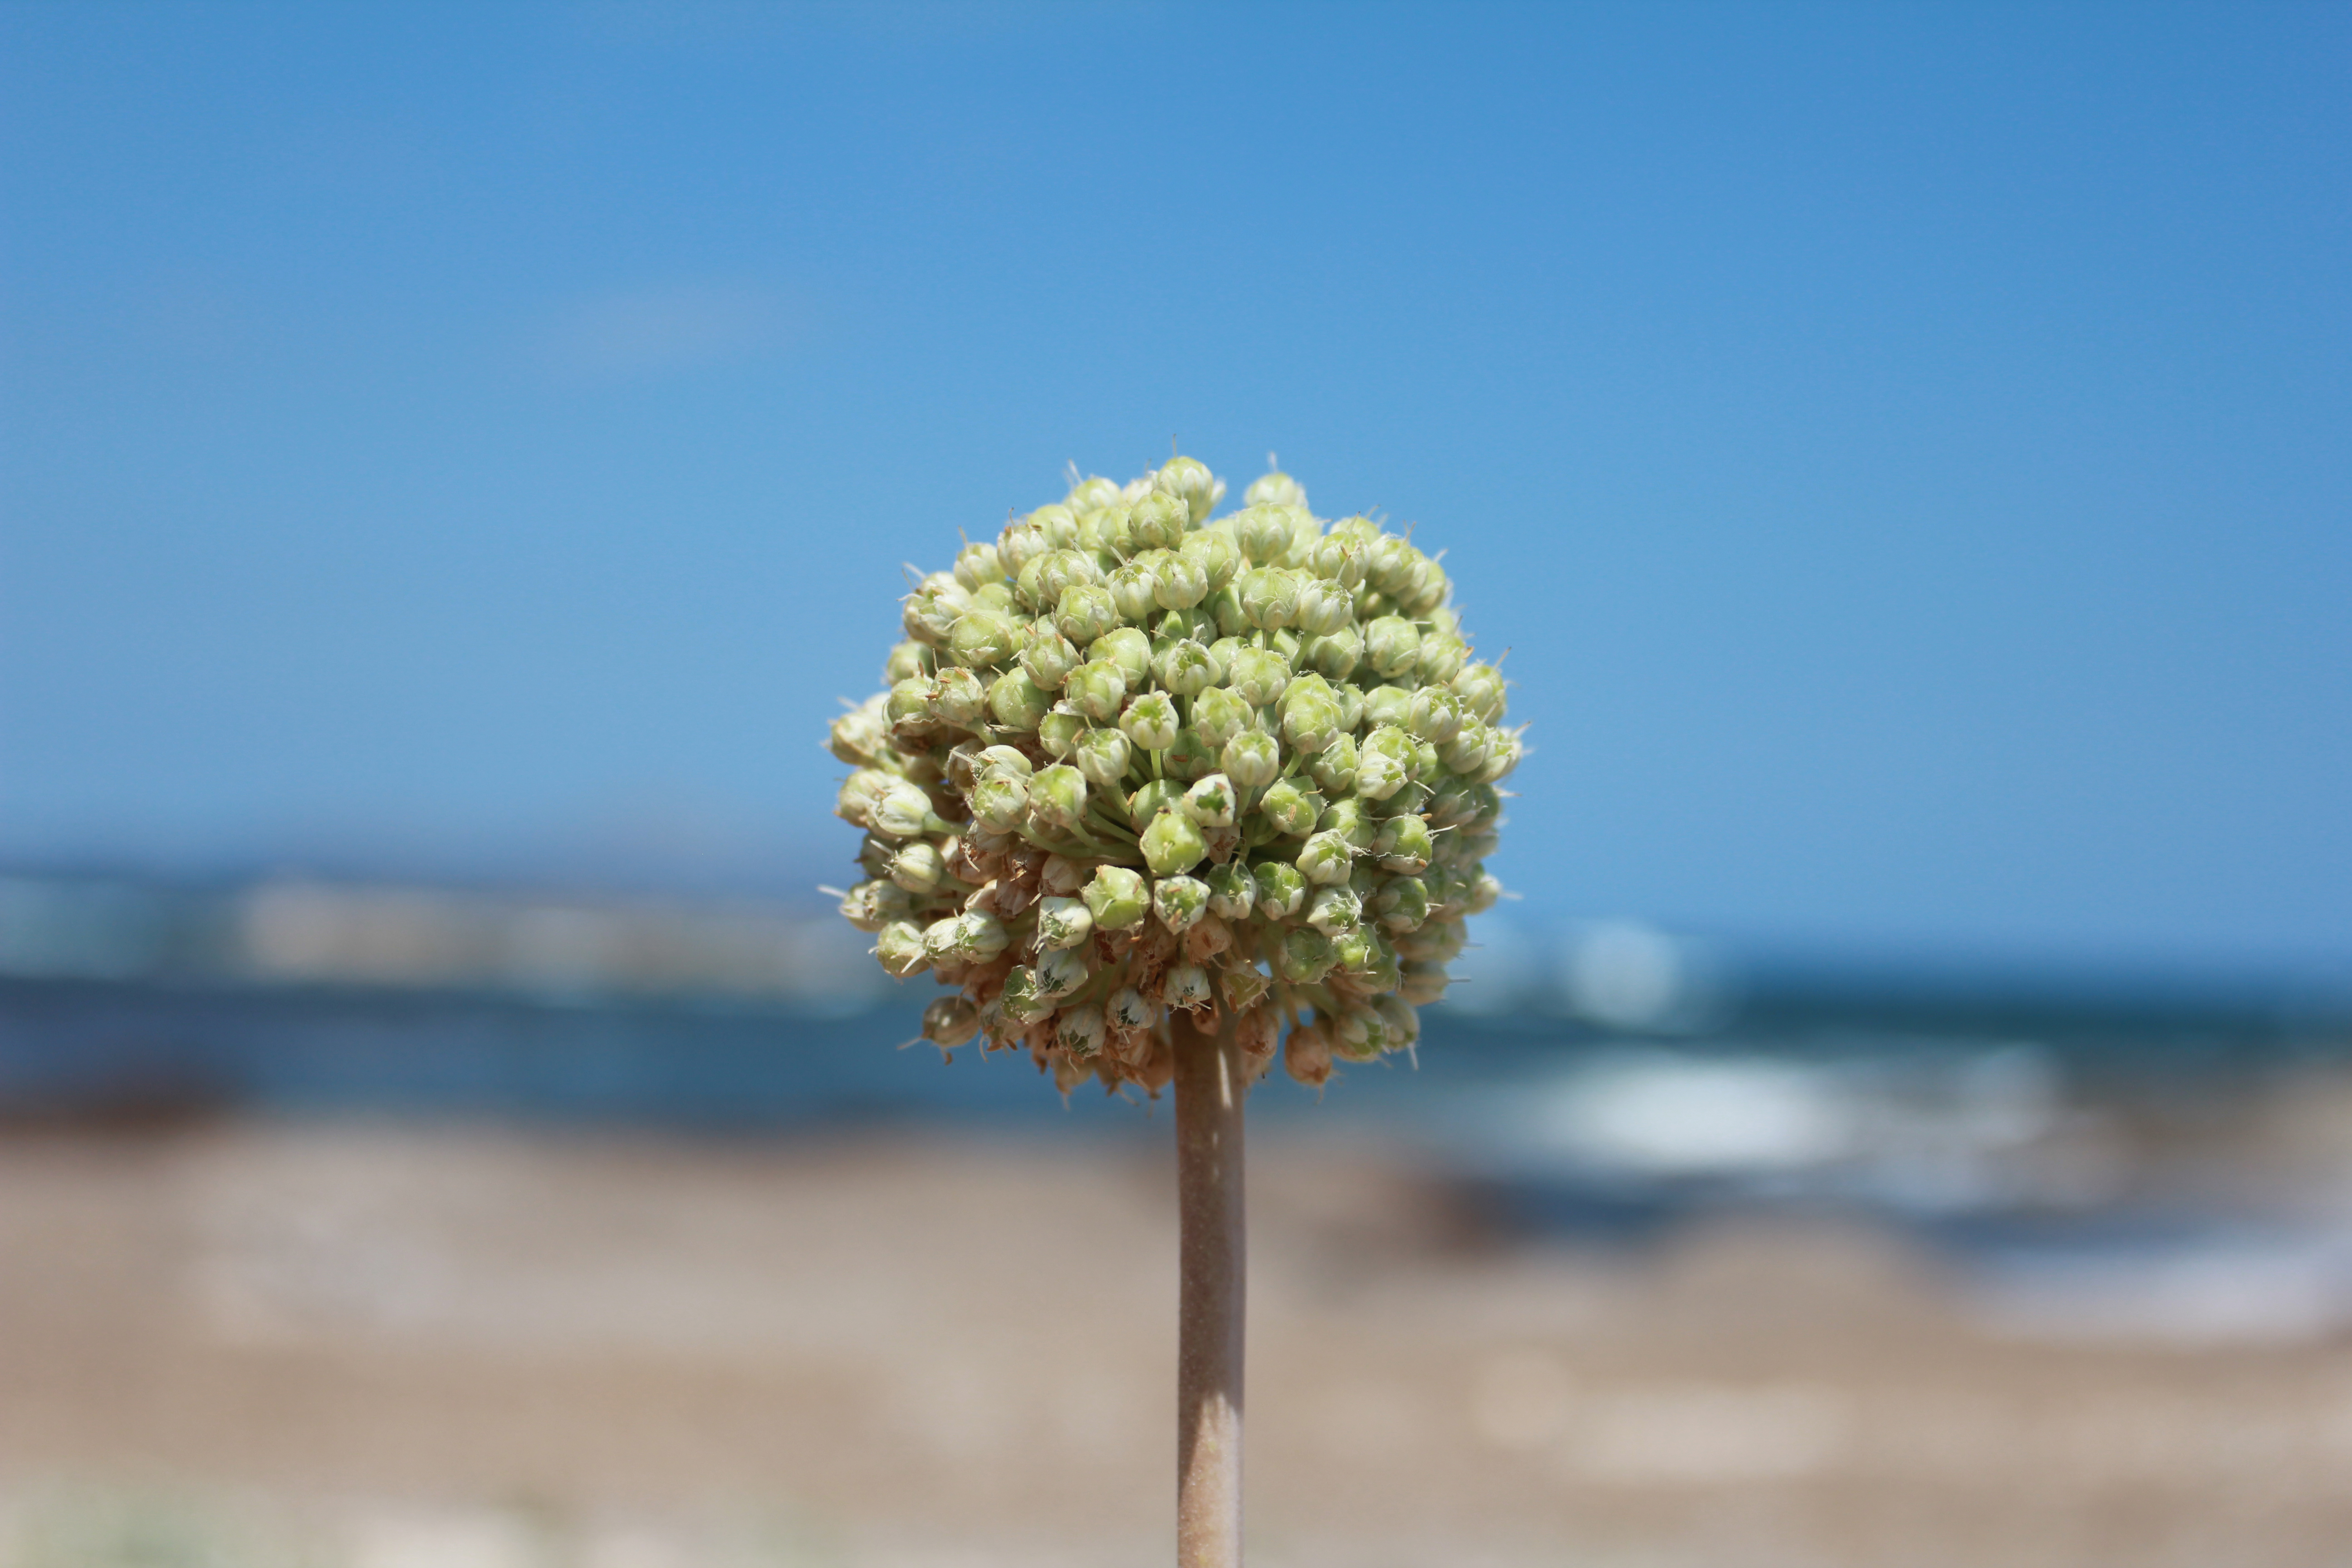
tree, nature, blossom, plant, sky, leaf, flower, europe, produce, flora, creativecommons, spain, espagne, stock, ccby, 2d, carloszgz, cmstoolsphotoring, freeculturalworks, openlicense, freepictures, europa, notags, topost, mallorca, islasbaleares, balearicislands, espana, macro photography, flowering plant, grass family, land plant, arecales